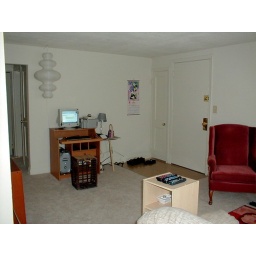
we found the computer table for free someone was giving it away in their yard